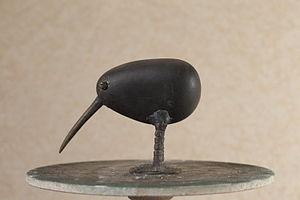
Zoizo par Guy Lefèvre
Guy Lefèvre, né le 13 novembre 1933 à Fianarantsoa à Madagascar et mort le 12 janvier 2018, est un vitrailliste malgache.